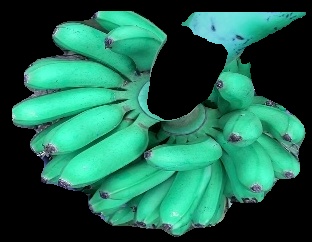
Variety: rasbale
Grade: grade1